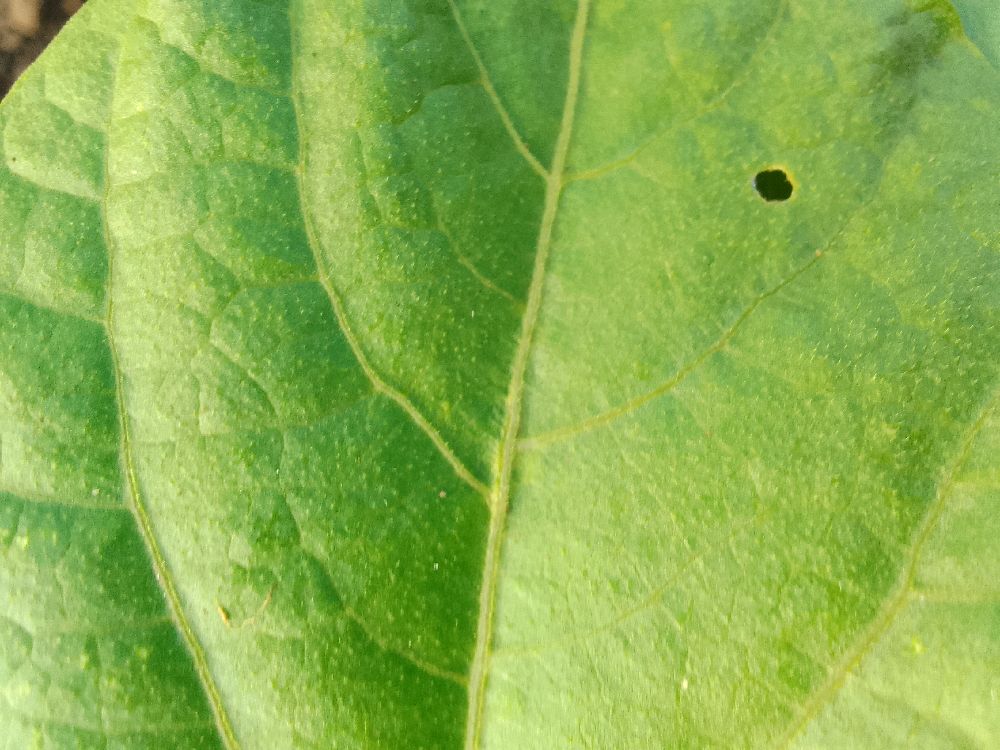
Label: healthy